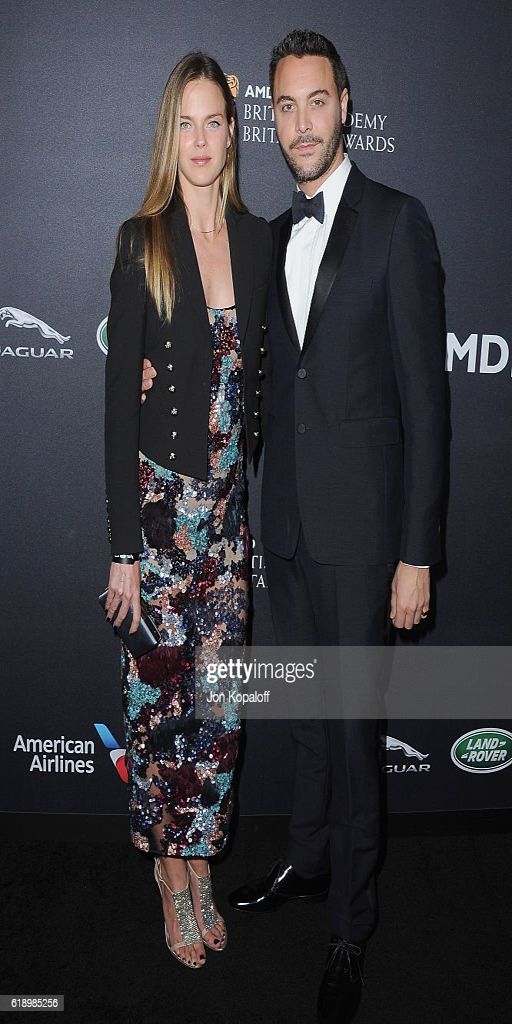
actor and model arrive at awards presented by automotive industry business and airline .